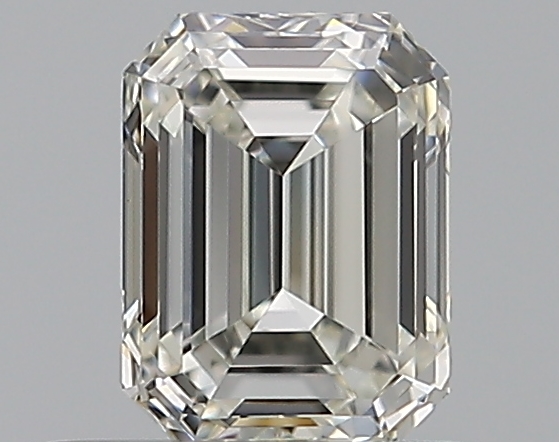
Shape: emerald
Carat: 0.52
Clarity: VVS1
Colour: J
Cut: EX
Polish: EX
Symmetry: VG
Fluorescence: F
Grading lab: GIA
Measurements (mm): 5.21 x 3.85 x 2.65